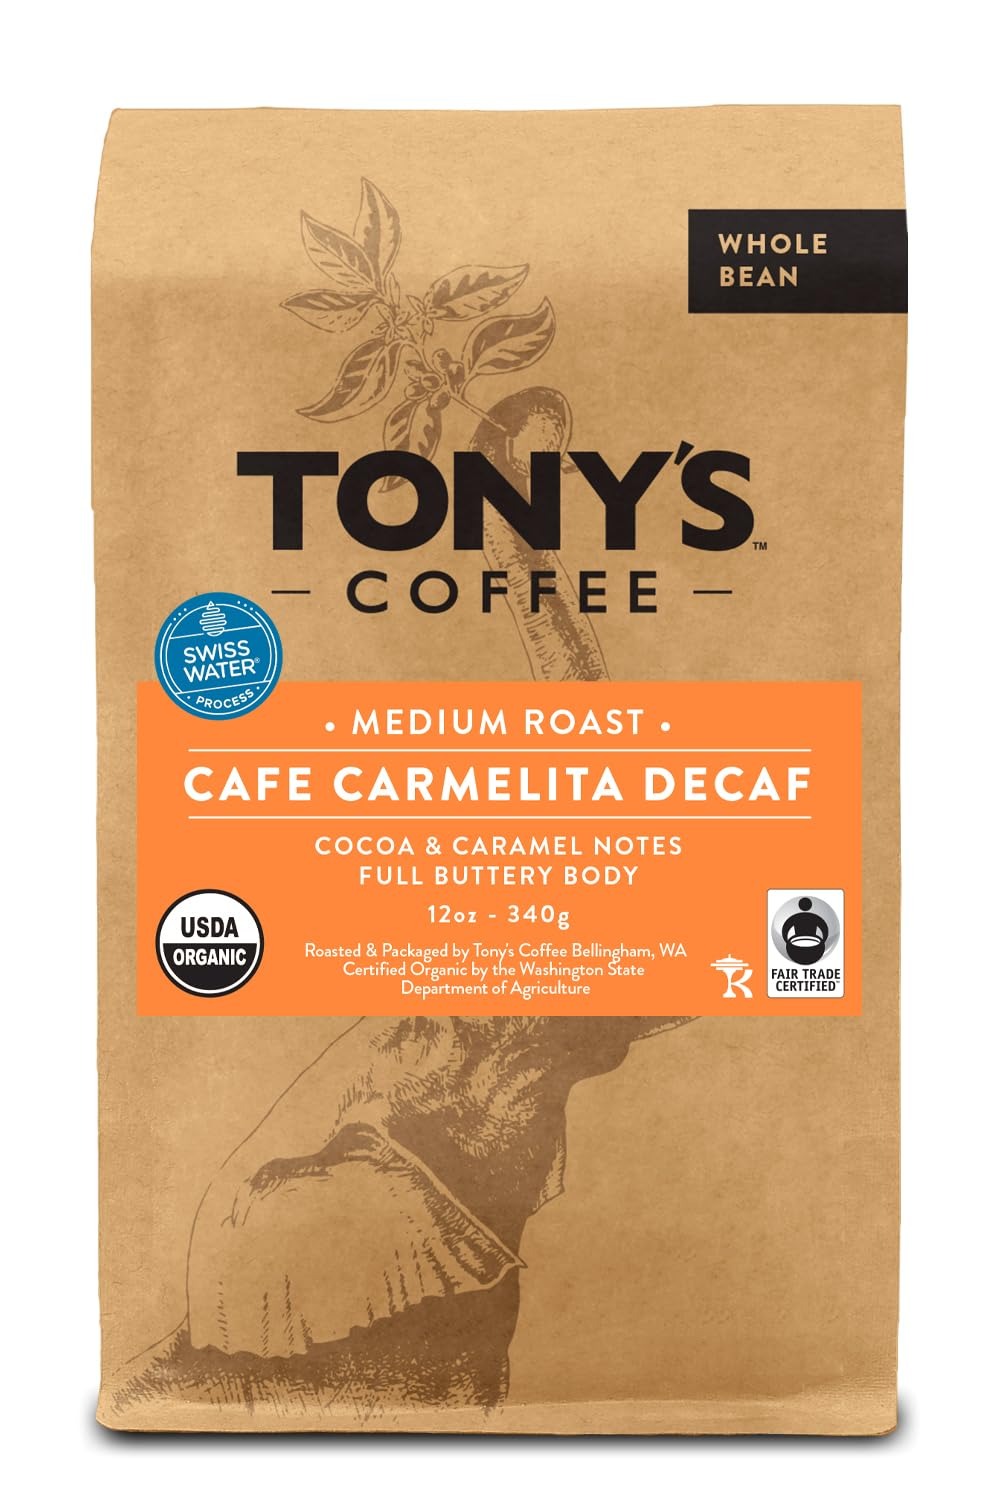
Item Name: Tony's Coffee, Cafe Carmelita Decaf (12oz), Medium Roast Whole Bean Decaf Coffee, Organic and Fair Trade
Bullet Point 1: Organic
Bullet Point 2: Fair trade
Bullet Point 3: Kosher
Bullet Point 4: Local
Bullet Point 5: Independently owned
Value: 12.0
Unit: oz

Price: 11.69